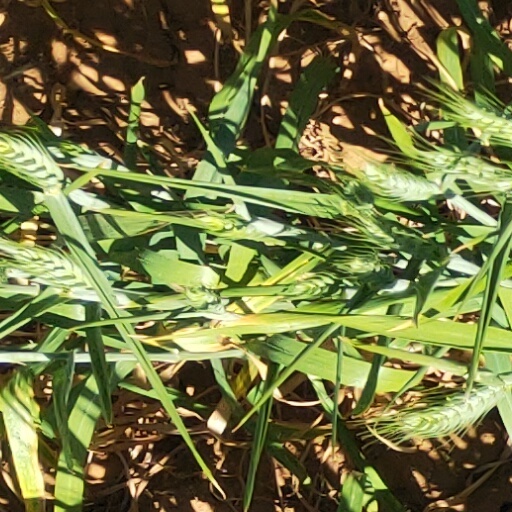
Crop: wheat